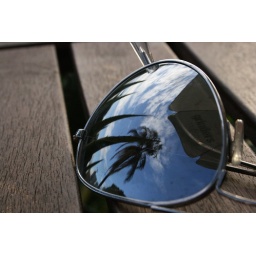
J-dog's sunnies reflect palm trees and blue skies as we have a beer in Red Hill